Pacific Motorway (Sydney–Newcastle)

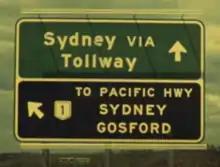
A turnoff sign when it was named a Tollway. Taken from DMR, 1968

A number of interim F3 Freeway and National Highway 1 sections existed which have since been downgraded to local roads. These sections were used by freeway traffic until bypasses or new alignments were constructed.